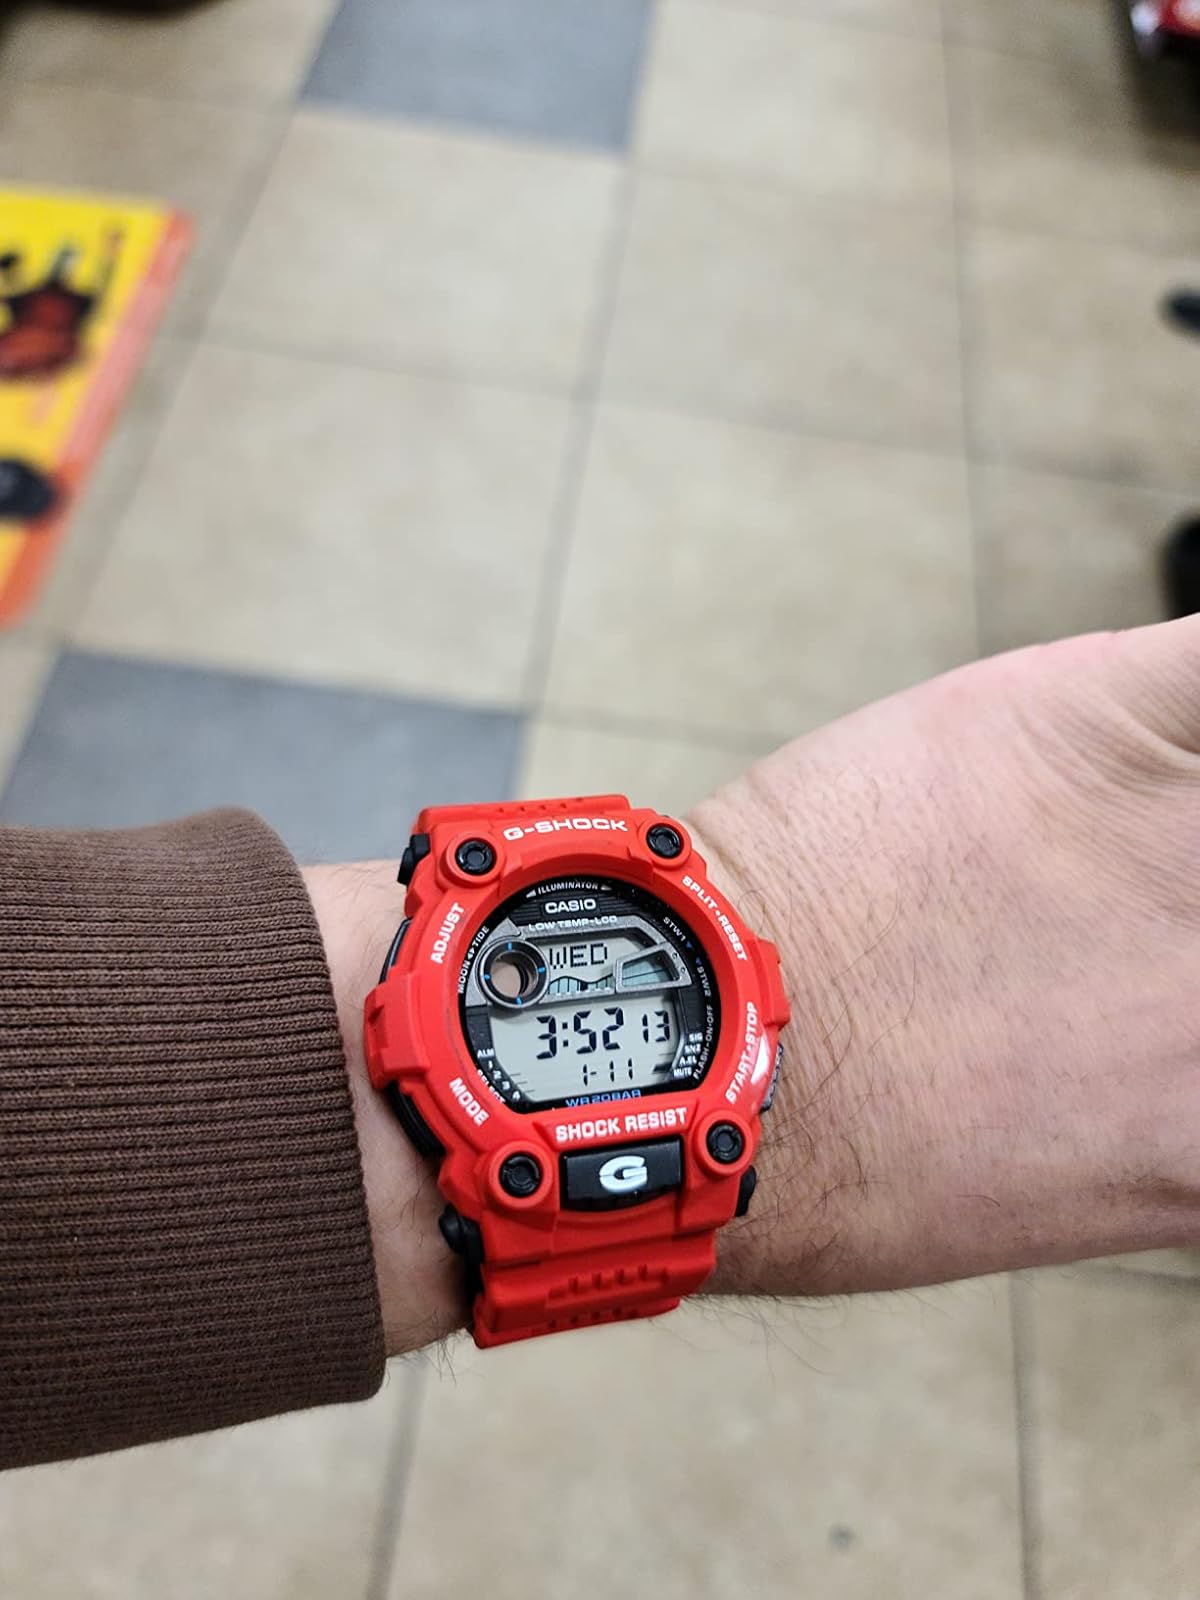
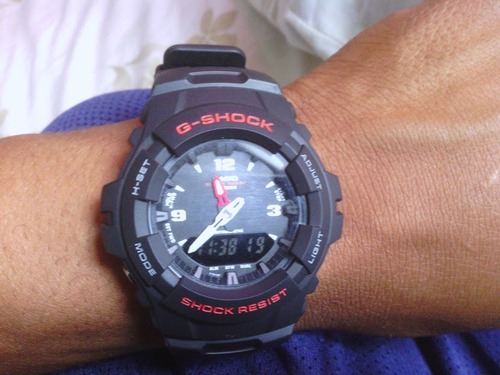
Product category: accessories_watch
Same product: no